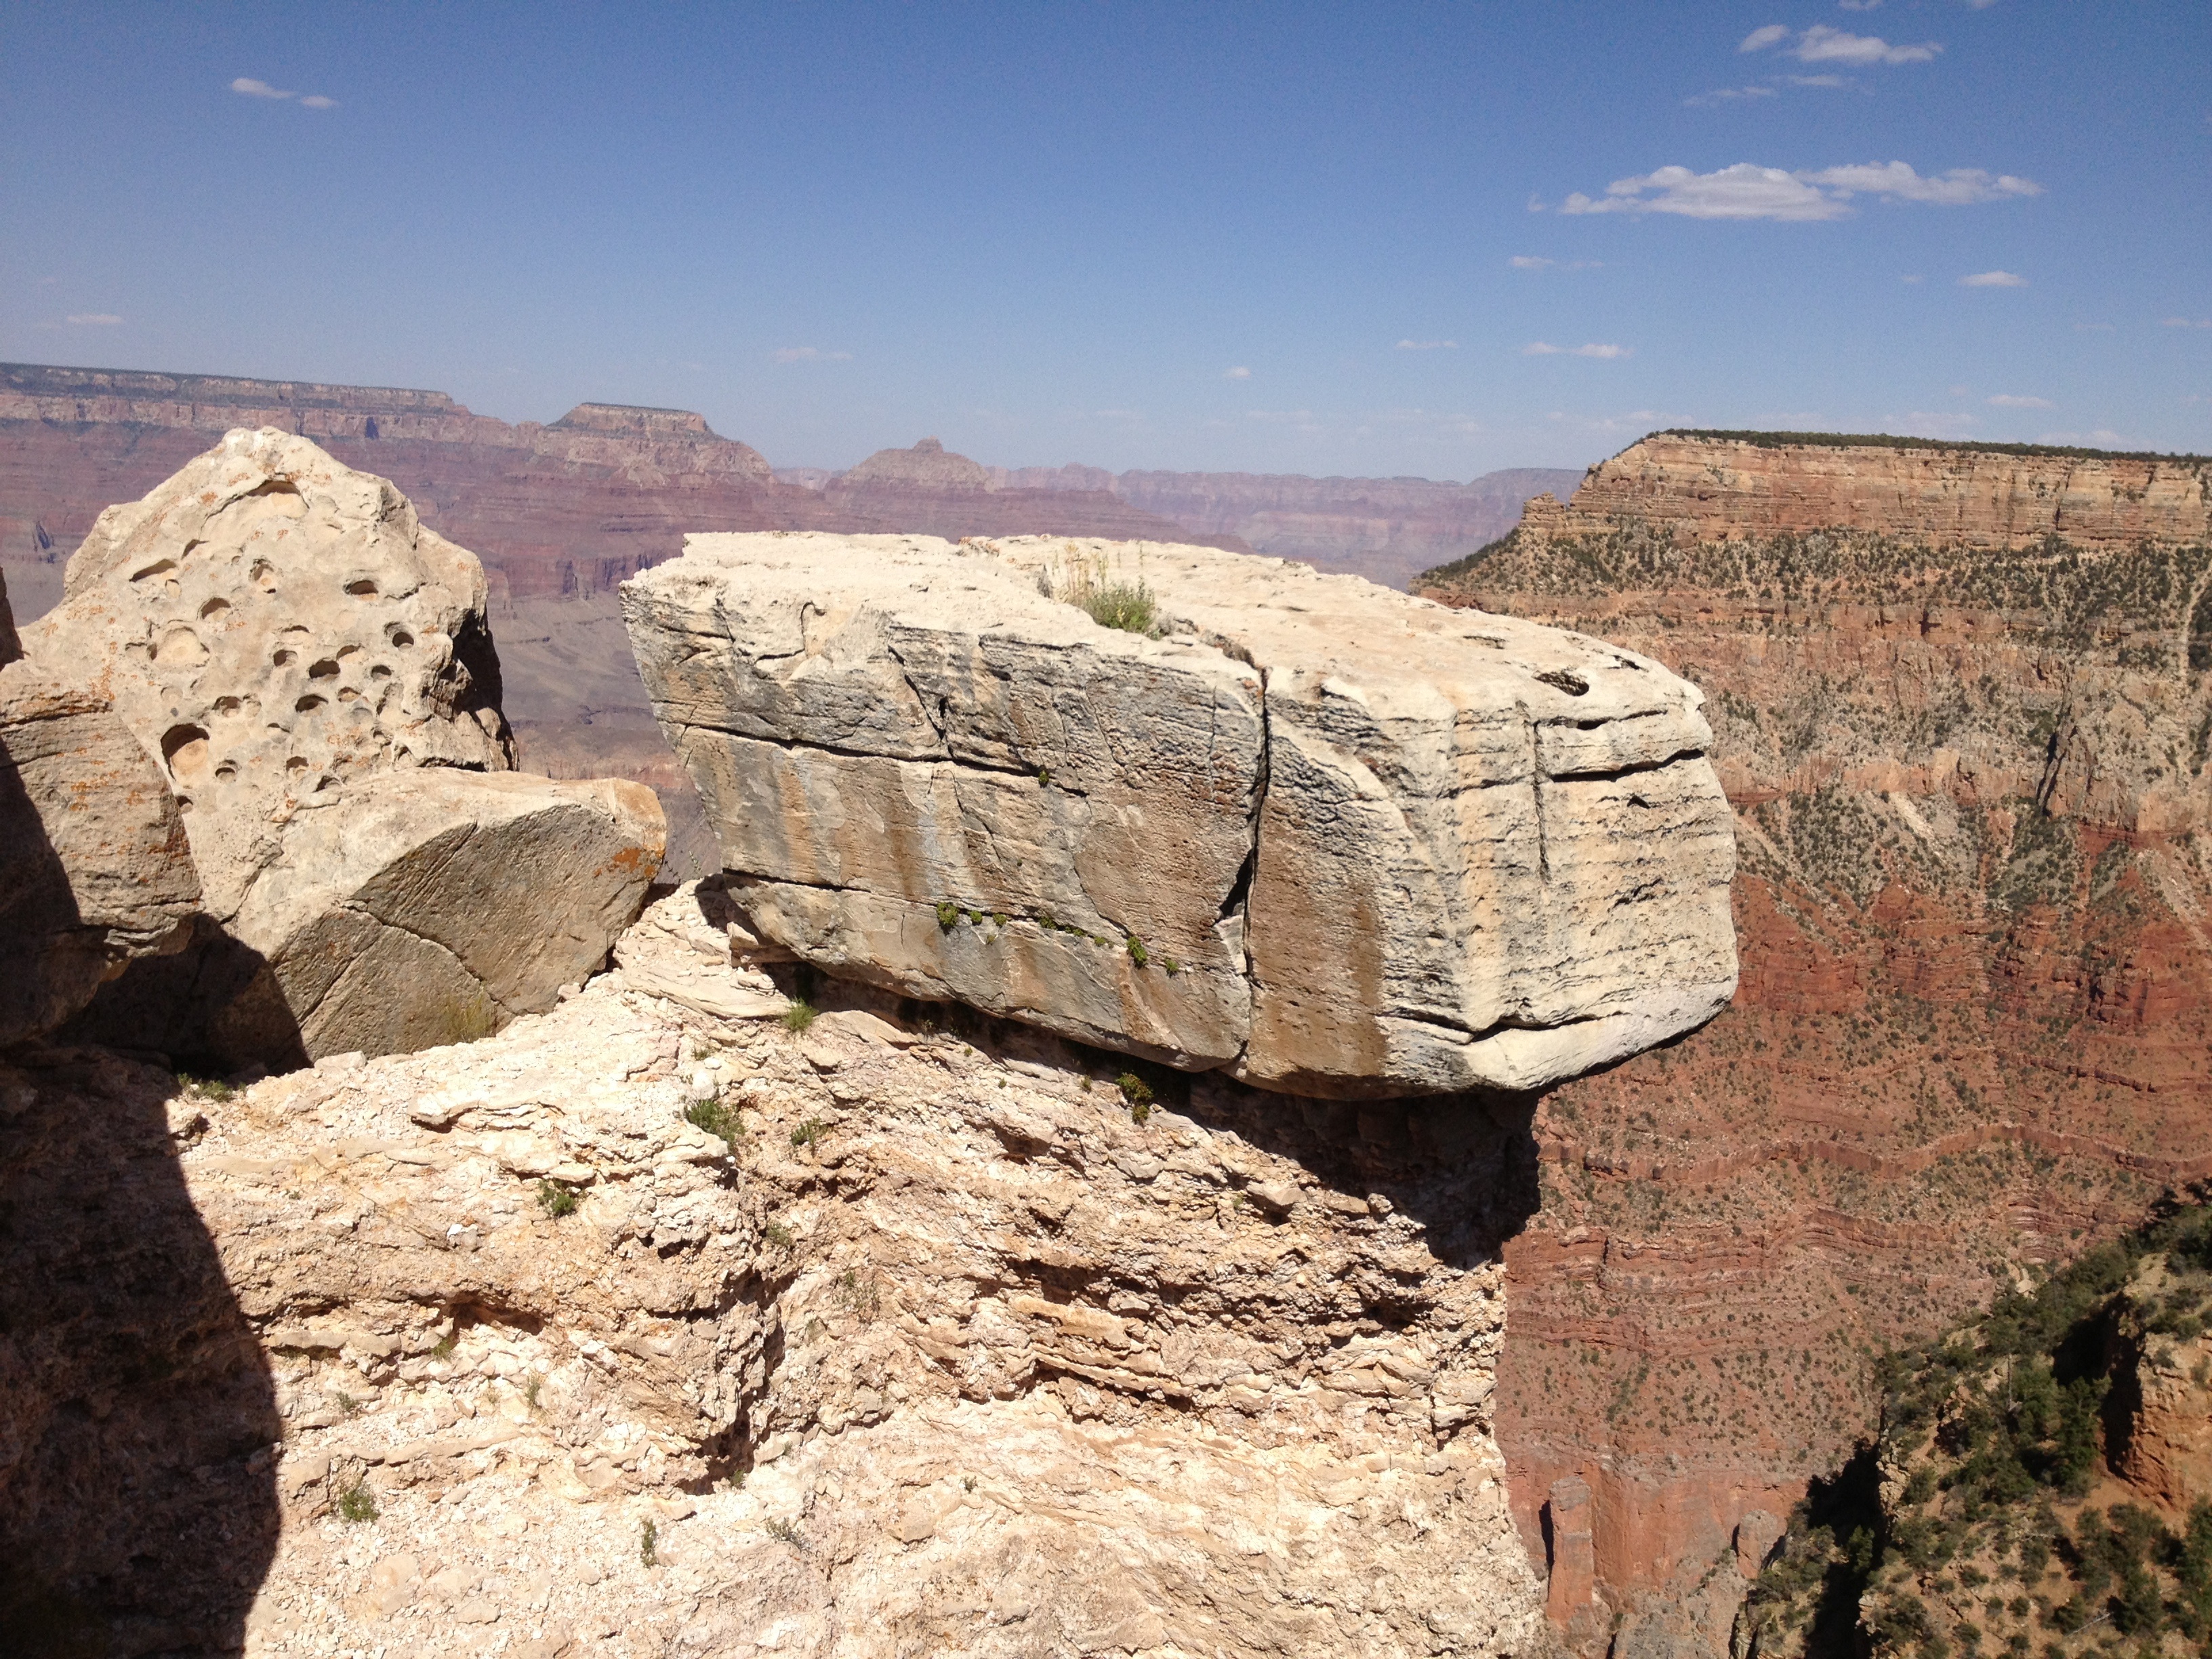
rock, valley, formation, cliff, arch, canyon, terrain, geology, badlands, plateau, wadi, landform, ancient history, geographical feature